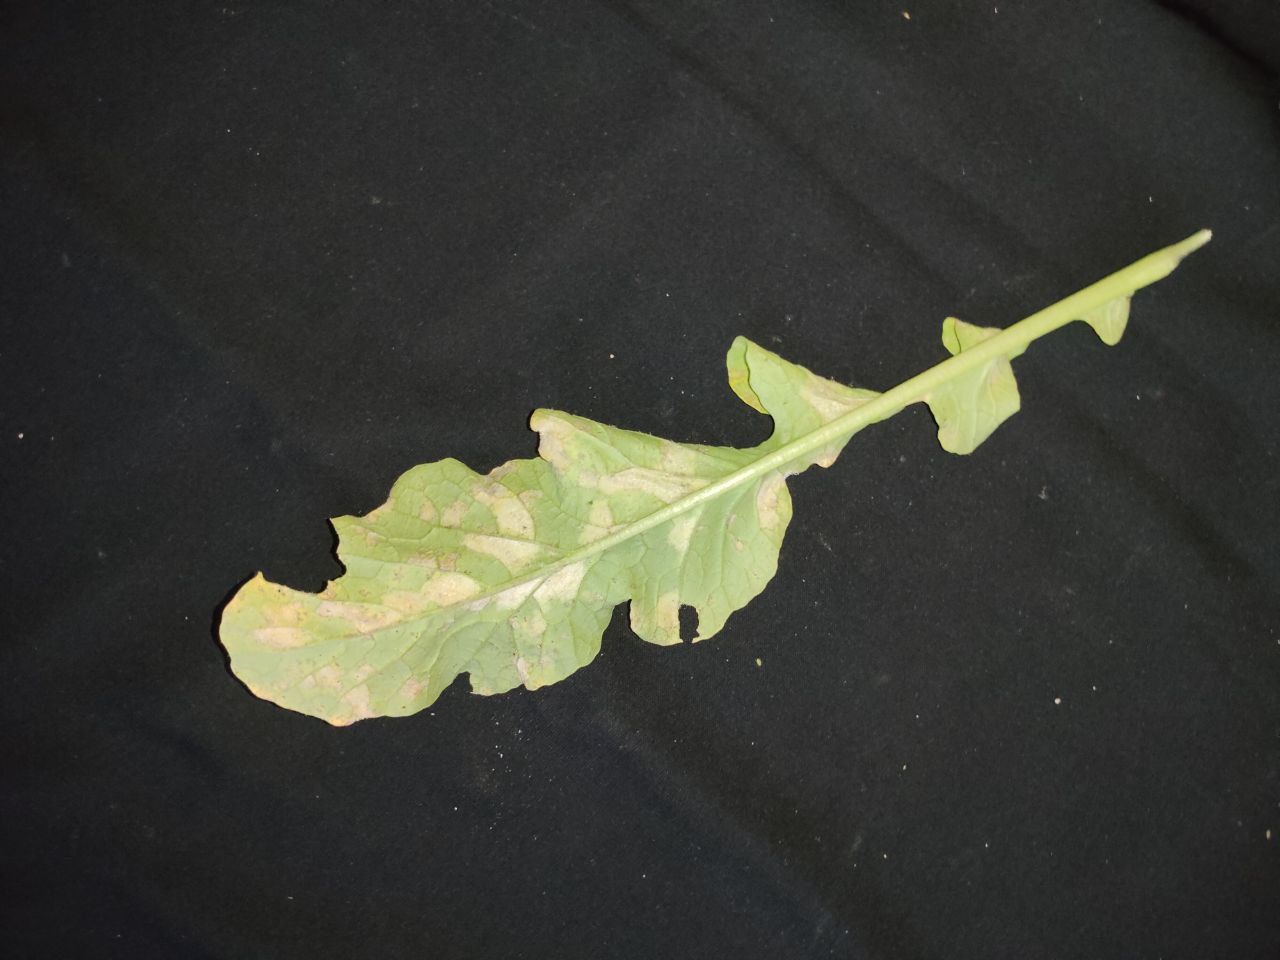
Label: Mosaic virus